Rugby (UK Parliament constituency)

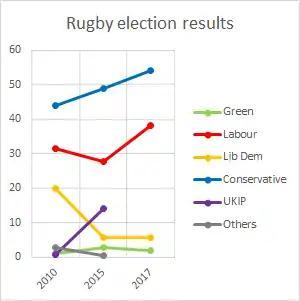
Rugby election history

Another general election was required to take place before the end of 1940. The political parties had been making preparations for an election to take place from 1939 and by the end of this year, the following candidates had been selected;